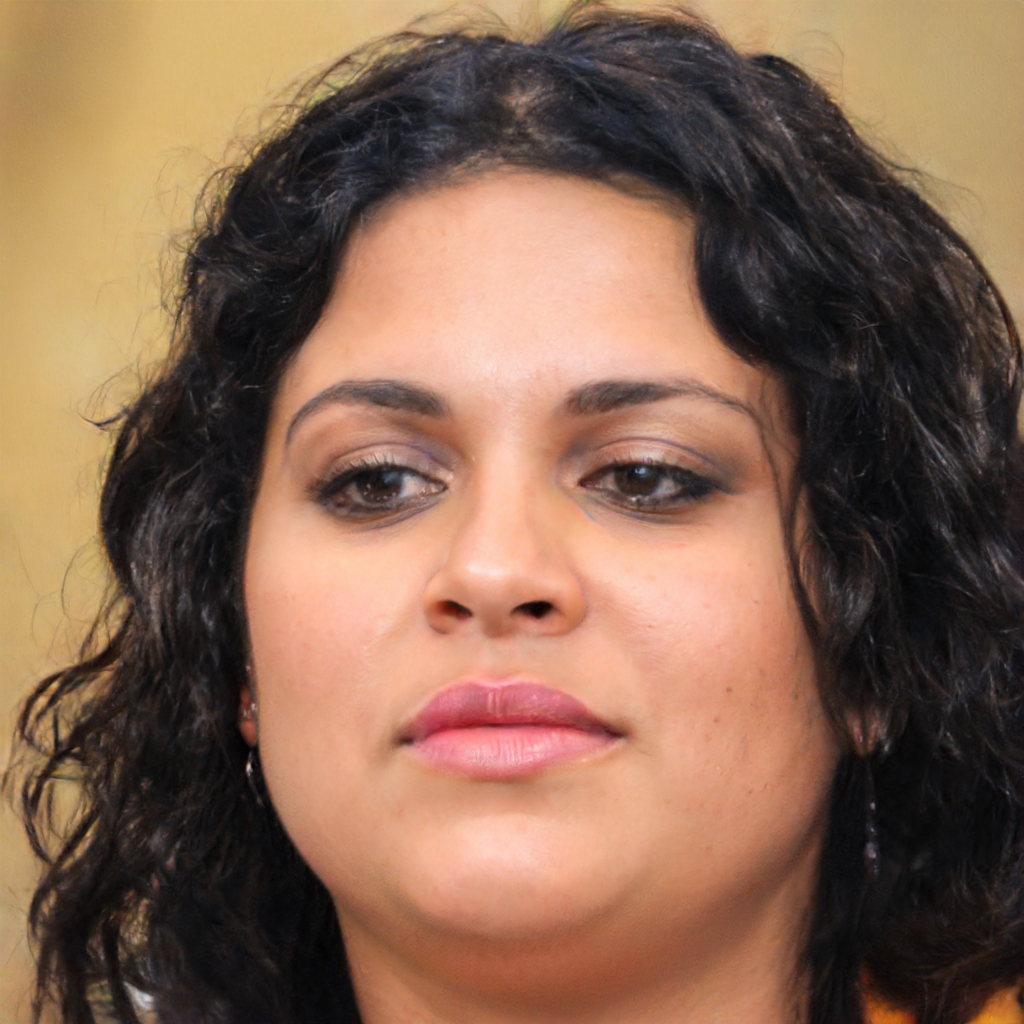
Portrait style: Real Portrait